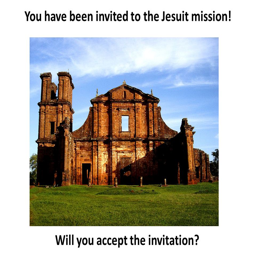
you have been invited to the mission !